List of historical markers of the Philippines in Metro Manila

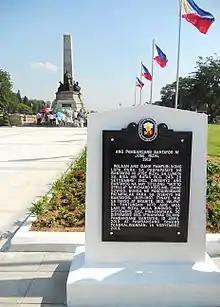
Historical marker for the Rizal Monument

This list of historical markers installed by the National Historical Commission of the Philippines (NHCP) in Metro Manila is an annotated list of people, places, or events in the region that have been commemorated by cast-iron plaques issued by the said commission. The plaques themselves are permanent signs installed in publicly visible locations on buildings, monuments, or in special locations.